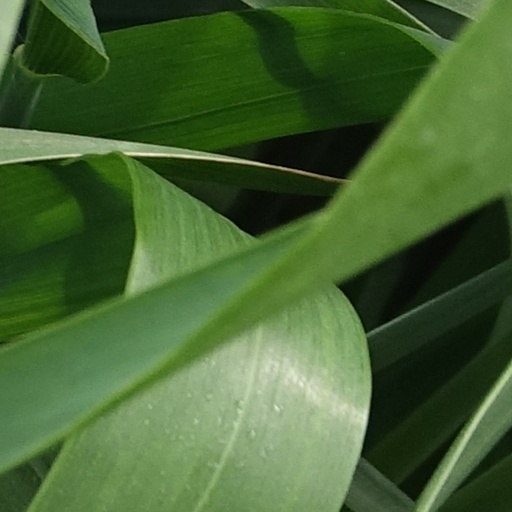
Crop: wheat